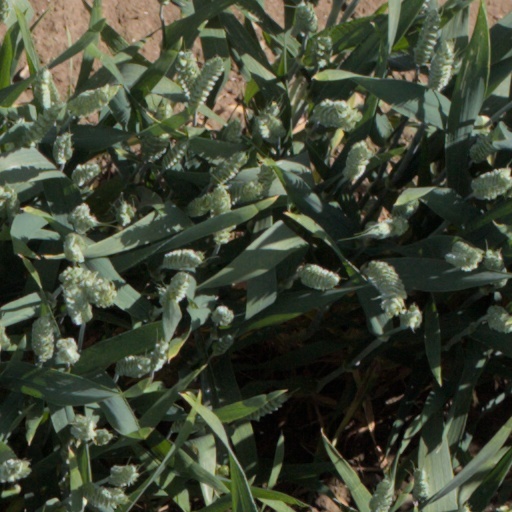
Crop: wheat